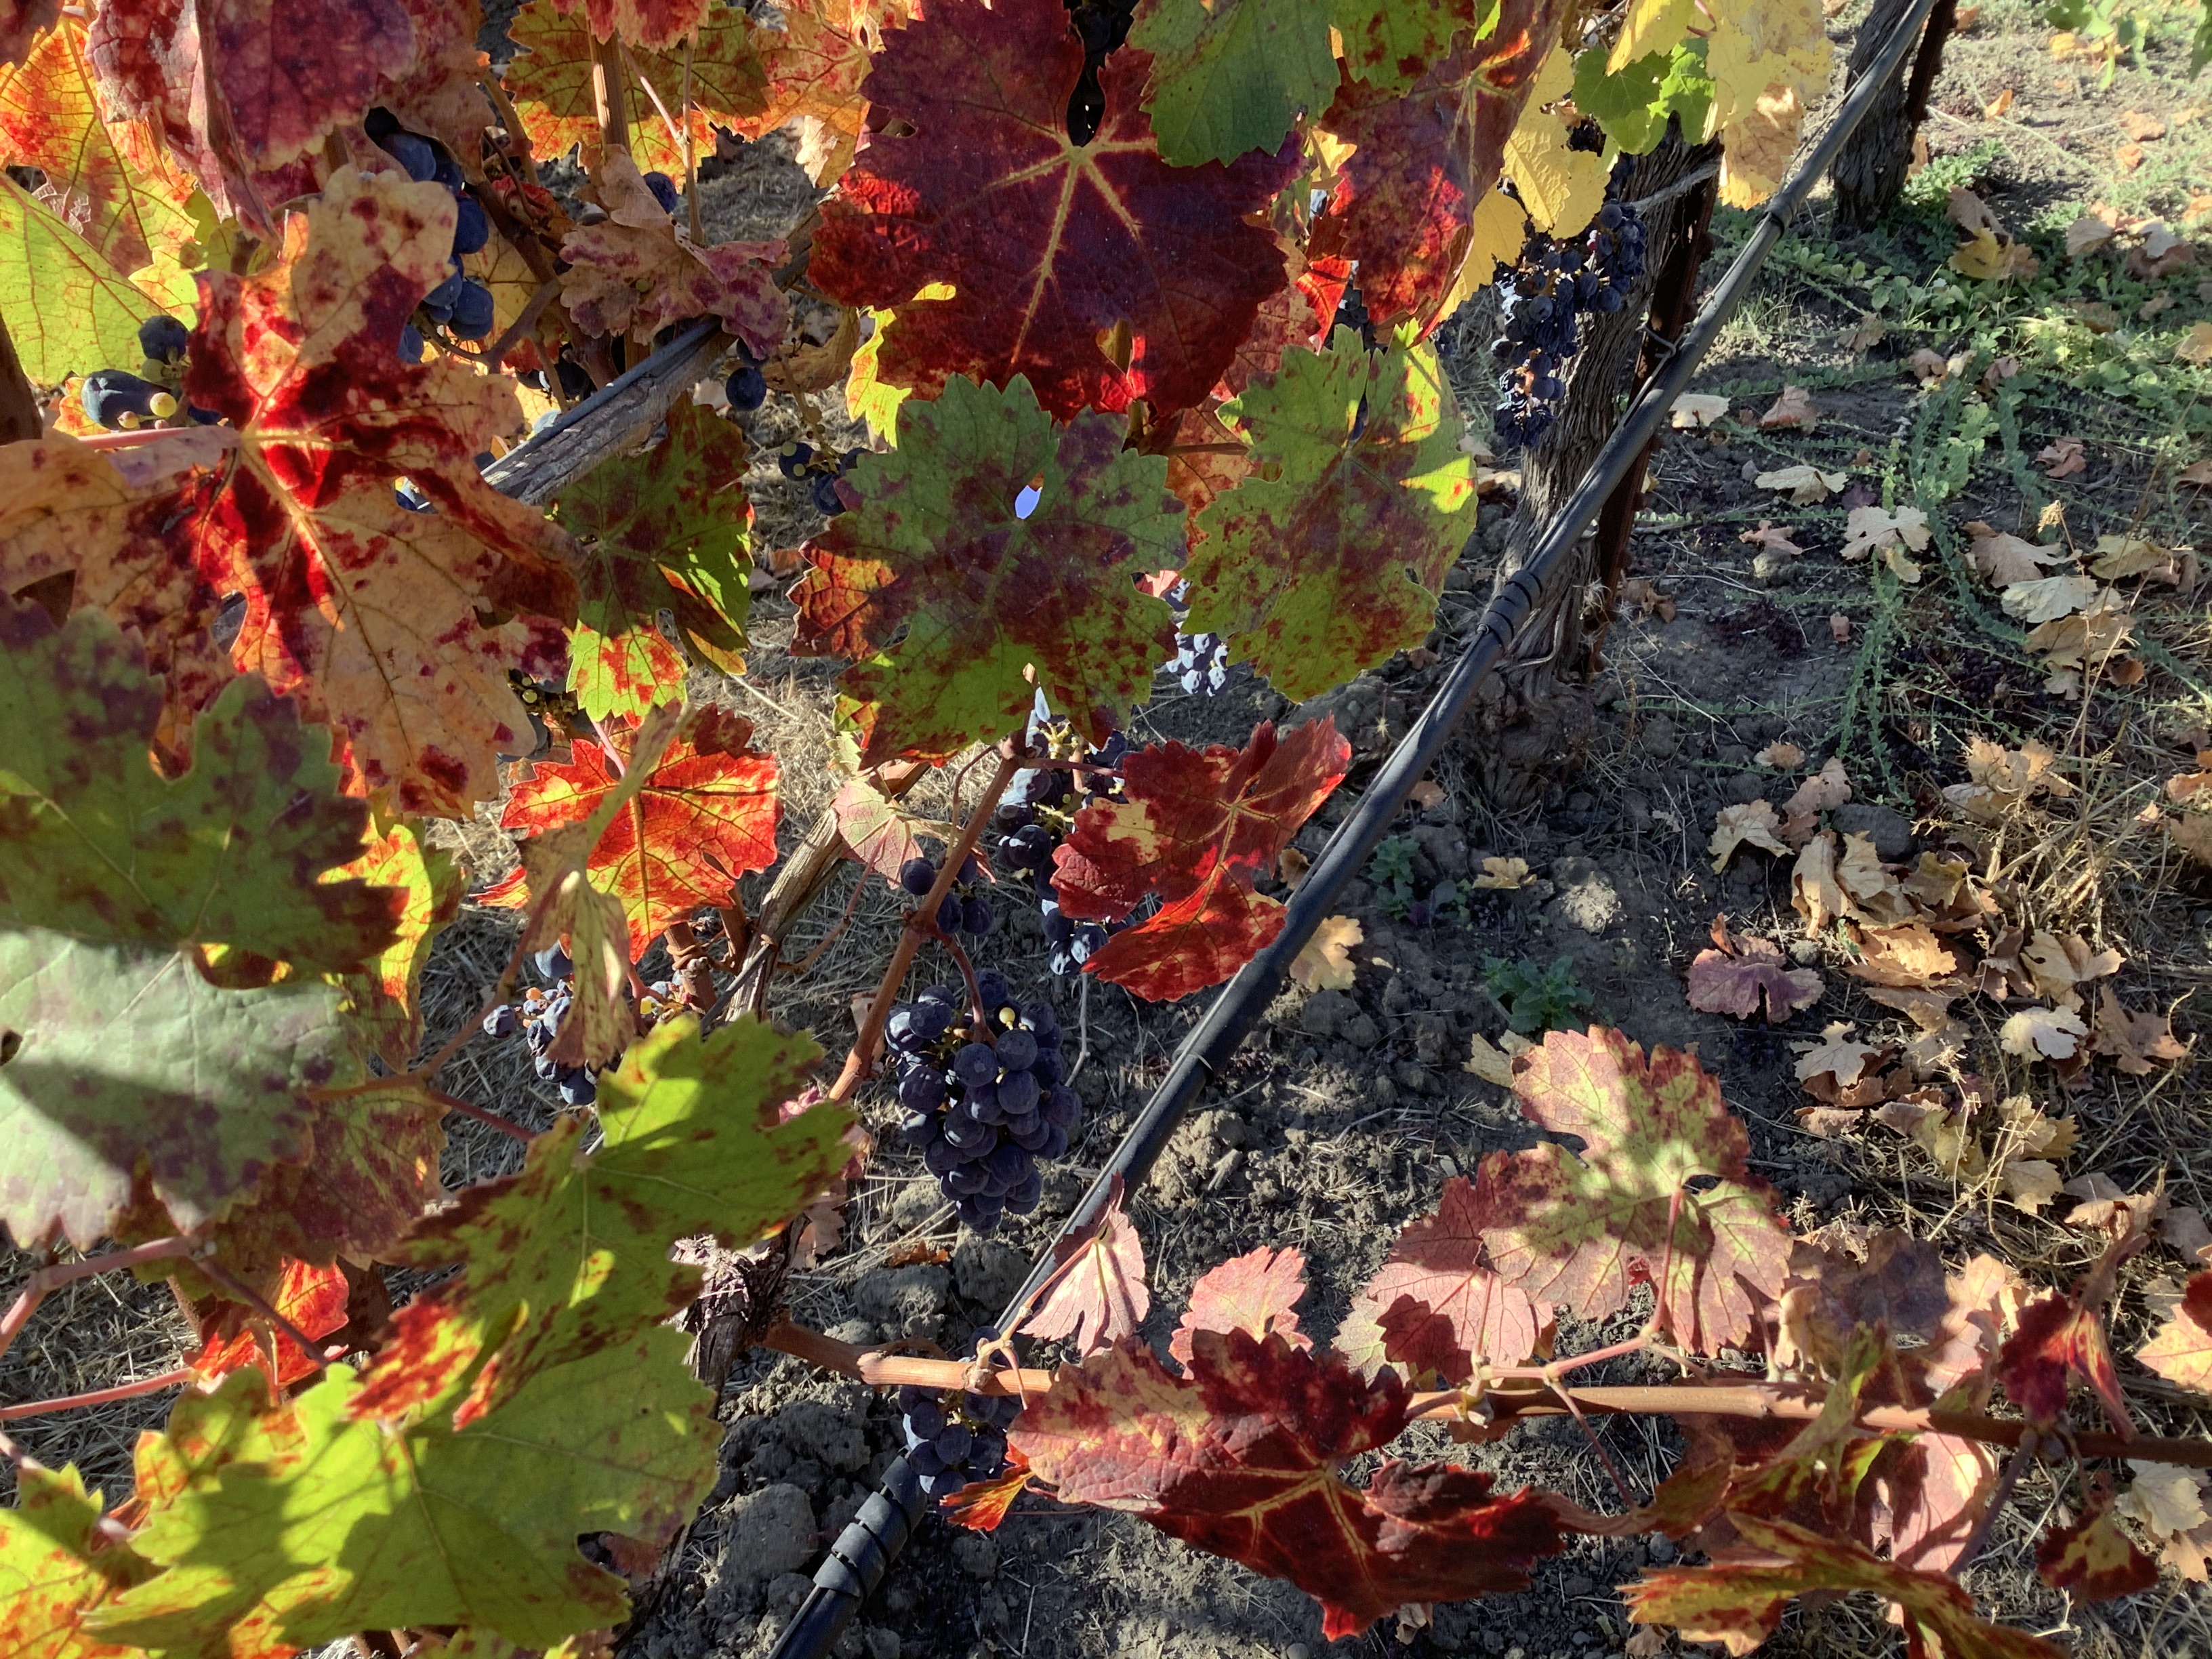
Label: Red Blotch